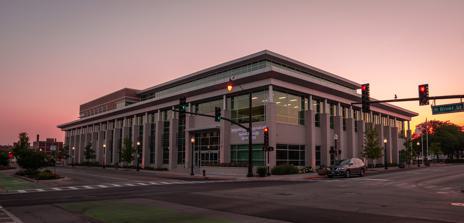
Building: Aurora Public Library (Illinois)
Country: United States of America
Year built: 1904
Public library in Aurora, Illinois, US Aurora Public Library 41°45′25″N 88°19′12″W / 41.757067°N 88.320031°W / 41.757067; -88.320031 Location 101 South River Street, Aurora, Illinois, USA Type Public Established June 1, 1881 Branches 3 Collection Size 471,950 Access and use Circulation 1,614,664 Population served 197,899 Other information Director Michaela Haberkern Website www .aurorapubliclibrary .org The Aurora Public Library is a public library in Aurora, Illinois , United States. It is made of up one central library with two branch libraries. In addition to these facilities the library runs a bookmobile, bringing its total service population to 200,000 people. History Former Aurora Public Library, 1904 to 2015 The first Aurora Public Library opened its doors on June 1, 1881, at the Aurora Memorial Hall . Interest in the library during its first years was high enough to fill its shelves by 1883 and warrant an expansion in 1885. Along with the expansion came reading rooms and available reserve stacks for the library's entire collection, but by 1900 the City of Aurora had grown to such an extent that the library again ran out of room. Members of the city came together in 1900 to appeal to Andrew Carnegie for funds to construct a new library. On January 16, 1901, Carnegie's reply came with a promise of $50,000 towards construction with the stipulation the City governance set aside $5,000 annually to the library's upkeep and maintenance. Since the library was already receiving $6,000 per year due to a city library tax the agreement with Carnegie was met and the library opened in 1904. In 1969, this library became too small to meet the needs of the growing city around it, and a $500,000 renovation took place to completely replace the library with a building triple its size. To increase more outreach to the public, branches were set up in various parts of the city. In October 1989, the Fox Valley Branch was temporarily established awaiting the construction of the Eola Road Branch which opened in 1993. Another library, the West Branch library, opened in 1998. During the late 2000s, it again became apparent that the library was simply not big enough to store its entire collection. Plans began for a new building and the site of the former Beacon-News (at the southwest corner of Benton and River streets) was purchased in 2010 for its construction. The new library, costing $30 million, opened June 14, 2015. References